He Siyuan

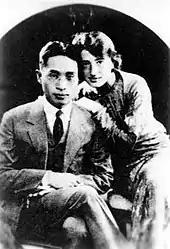
He Siyuan and his French wife Yiwen

After participating in the May Fourth Movement in 1919, He Siyuan left for the United States in August 1919 to study at the University of Chicago. In 1922, he and other Chinese students in the US protested at the Washington Naval Conference to demand Japan's return of Shandong Province to China. Deeply concerned with China's political weakness at the time, he abandoned philosophy and shifted his focus to more practical social sciences such as sociology, economics, and political science. He left the US for Germany, and then went to France and studied at the University of Paris. There he met his future wife, a Frenchwoman who later adopted the Chinese name He Yiwen (何宜文).